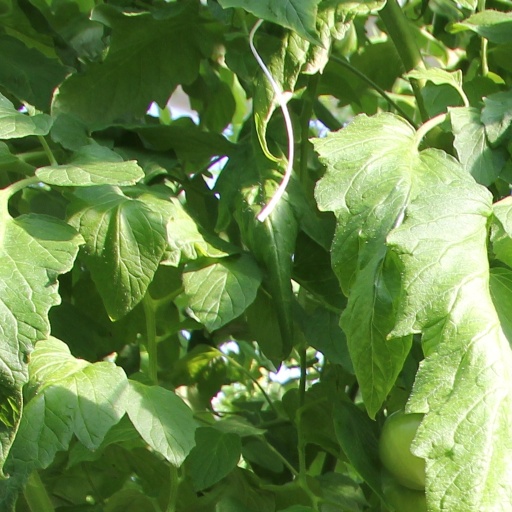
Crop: tomato